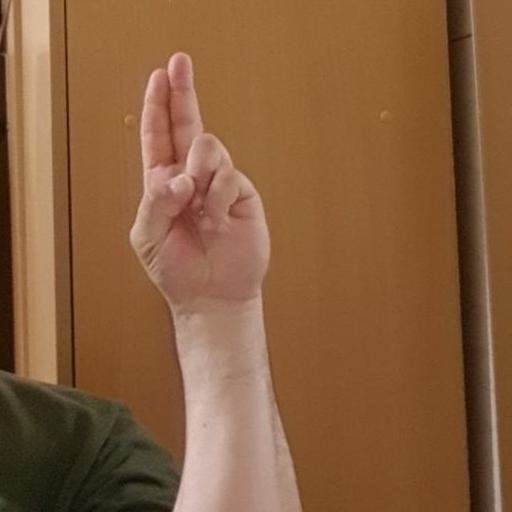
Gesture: two_up